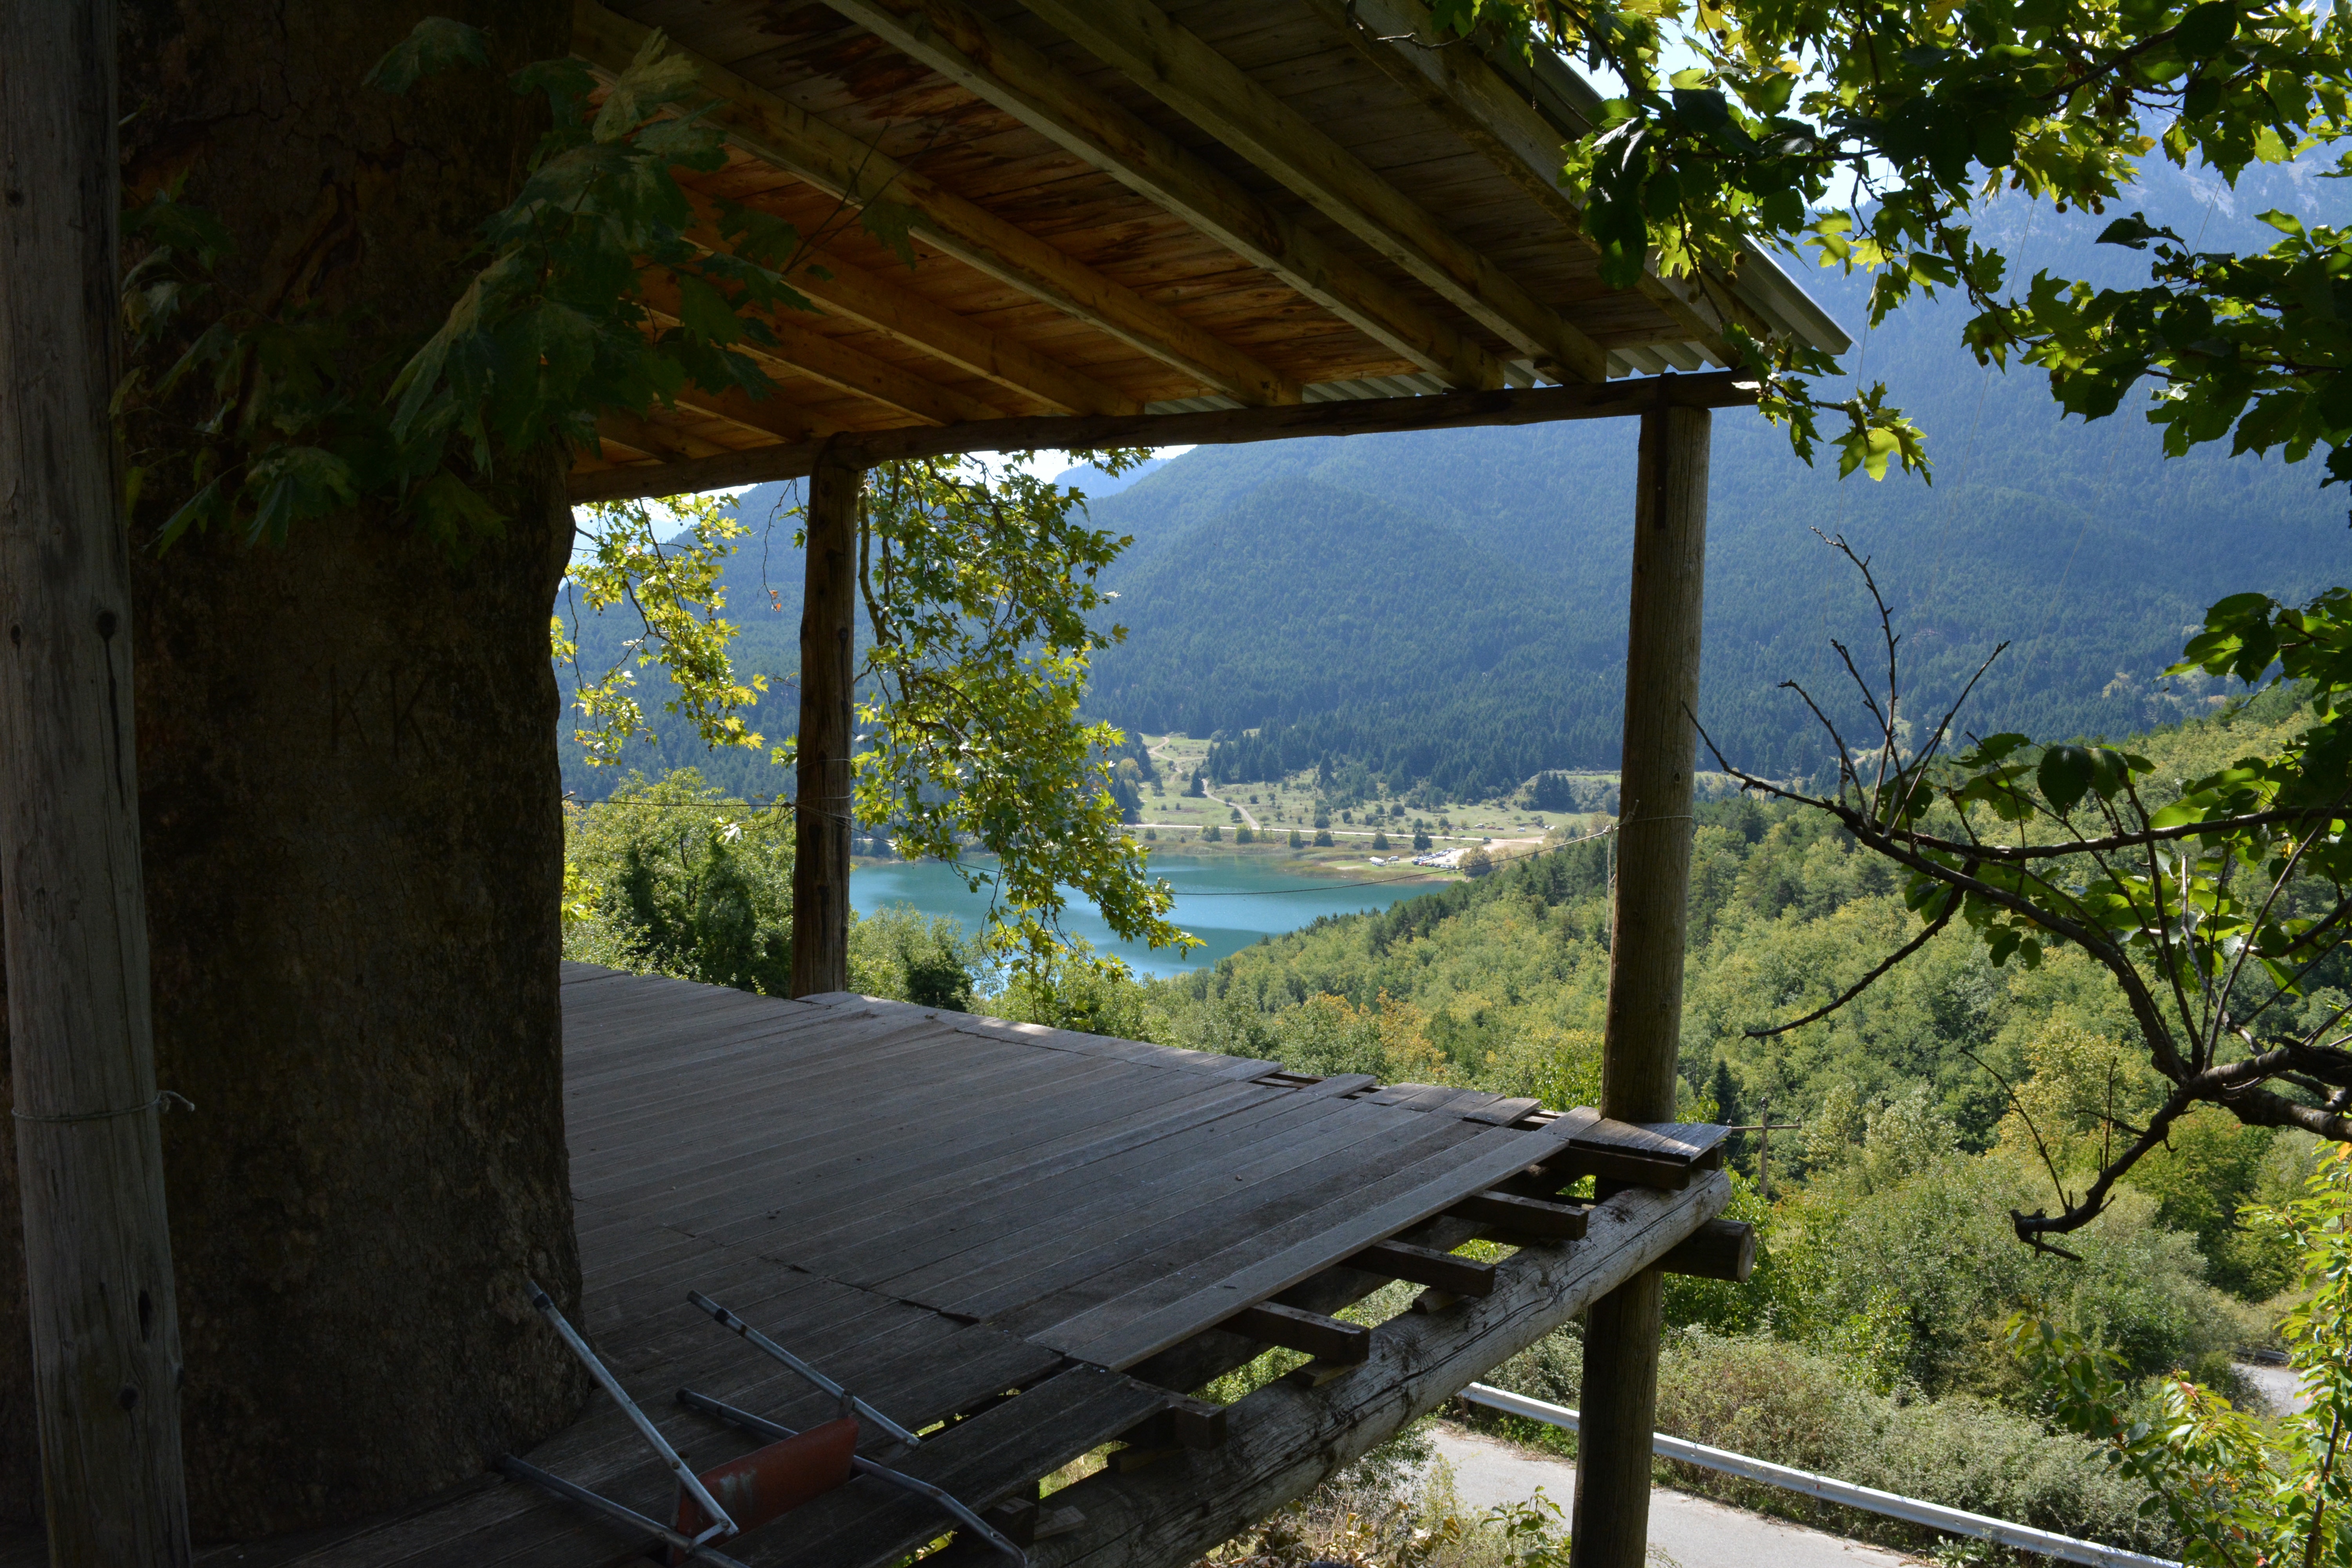
architecture, house, home, cottage, estate, outdoor structure